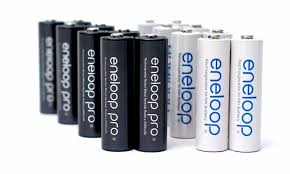
Waste category: battery